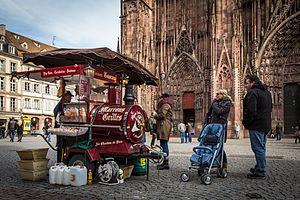
Strasbourg, place de la Cathédrale, marchand de marrons chauds octobre 2013.
Le marron est une châtaigne qui répond à des critères de belle forme : le fruit est gros, rond et non cloisonné. Son nom dérive de l'italien marrone issu probablement du radical préroman mar, « pierre, rocher ».